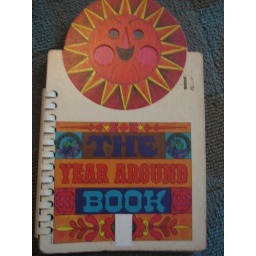
This book was left at Greg's house by the previous owner.